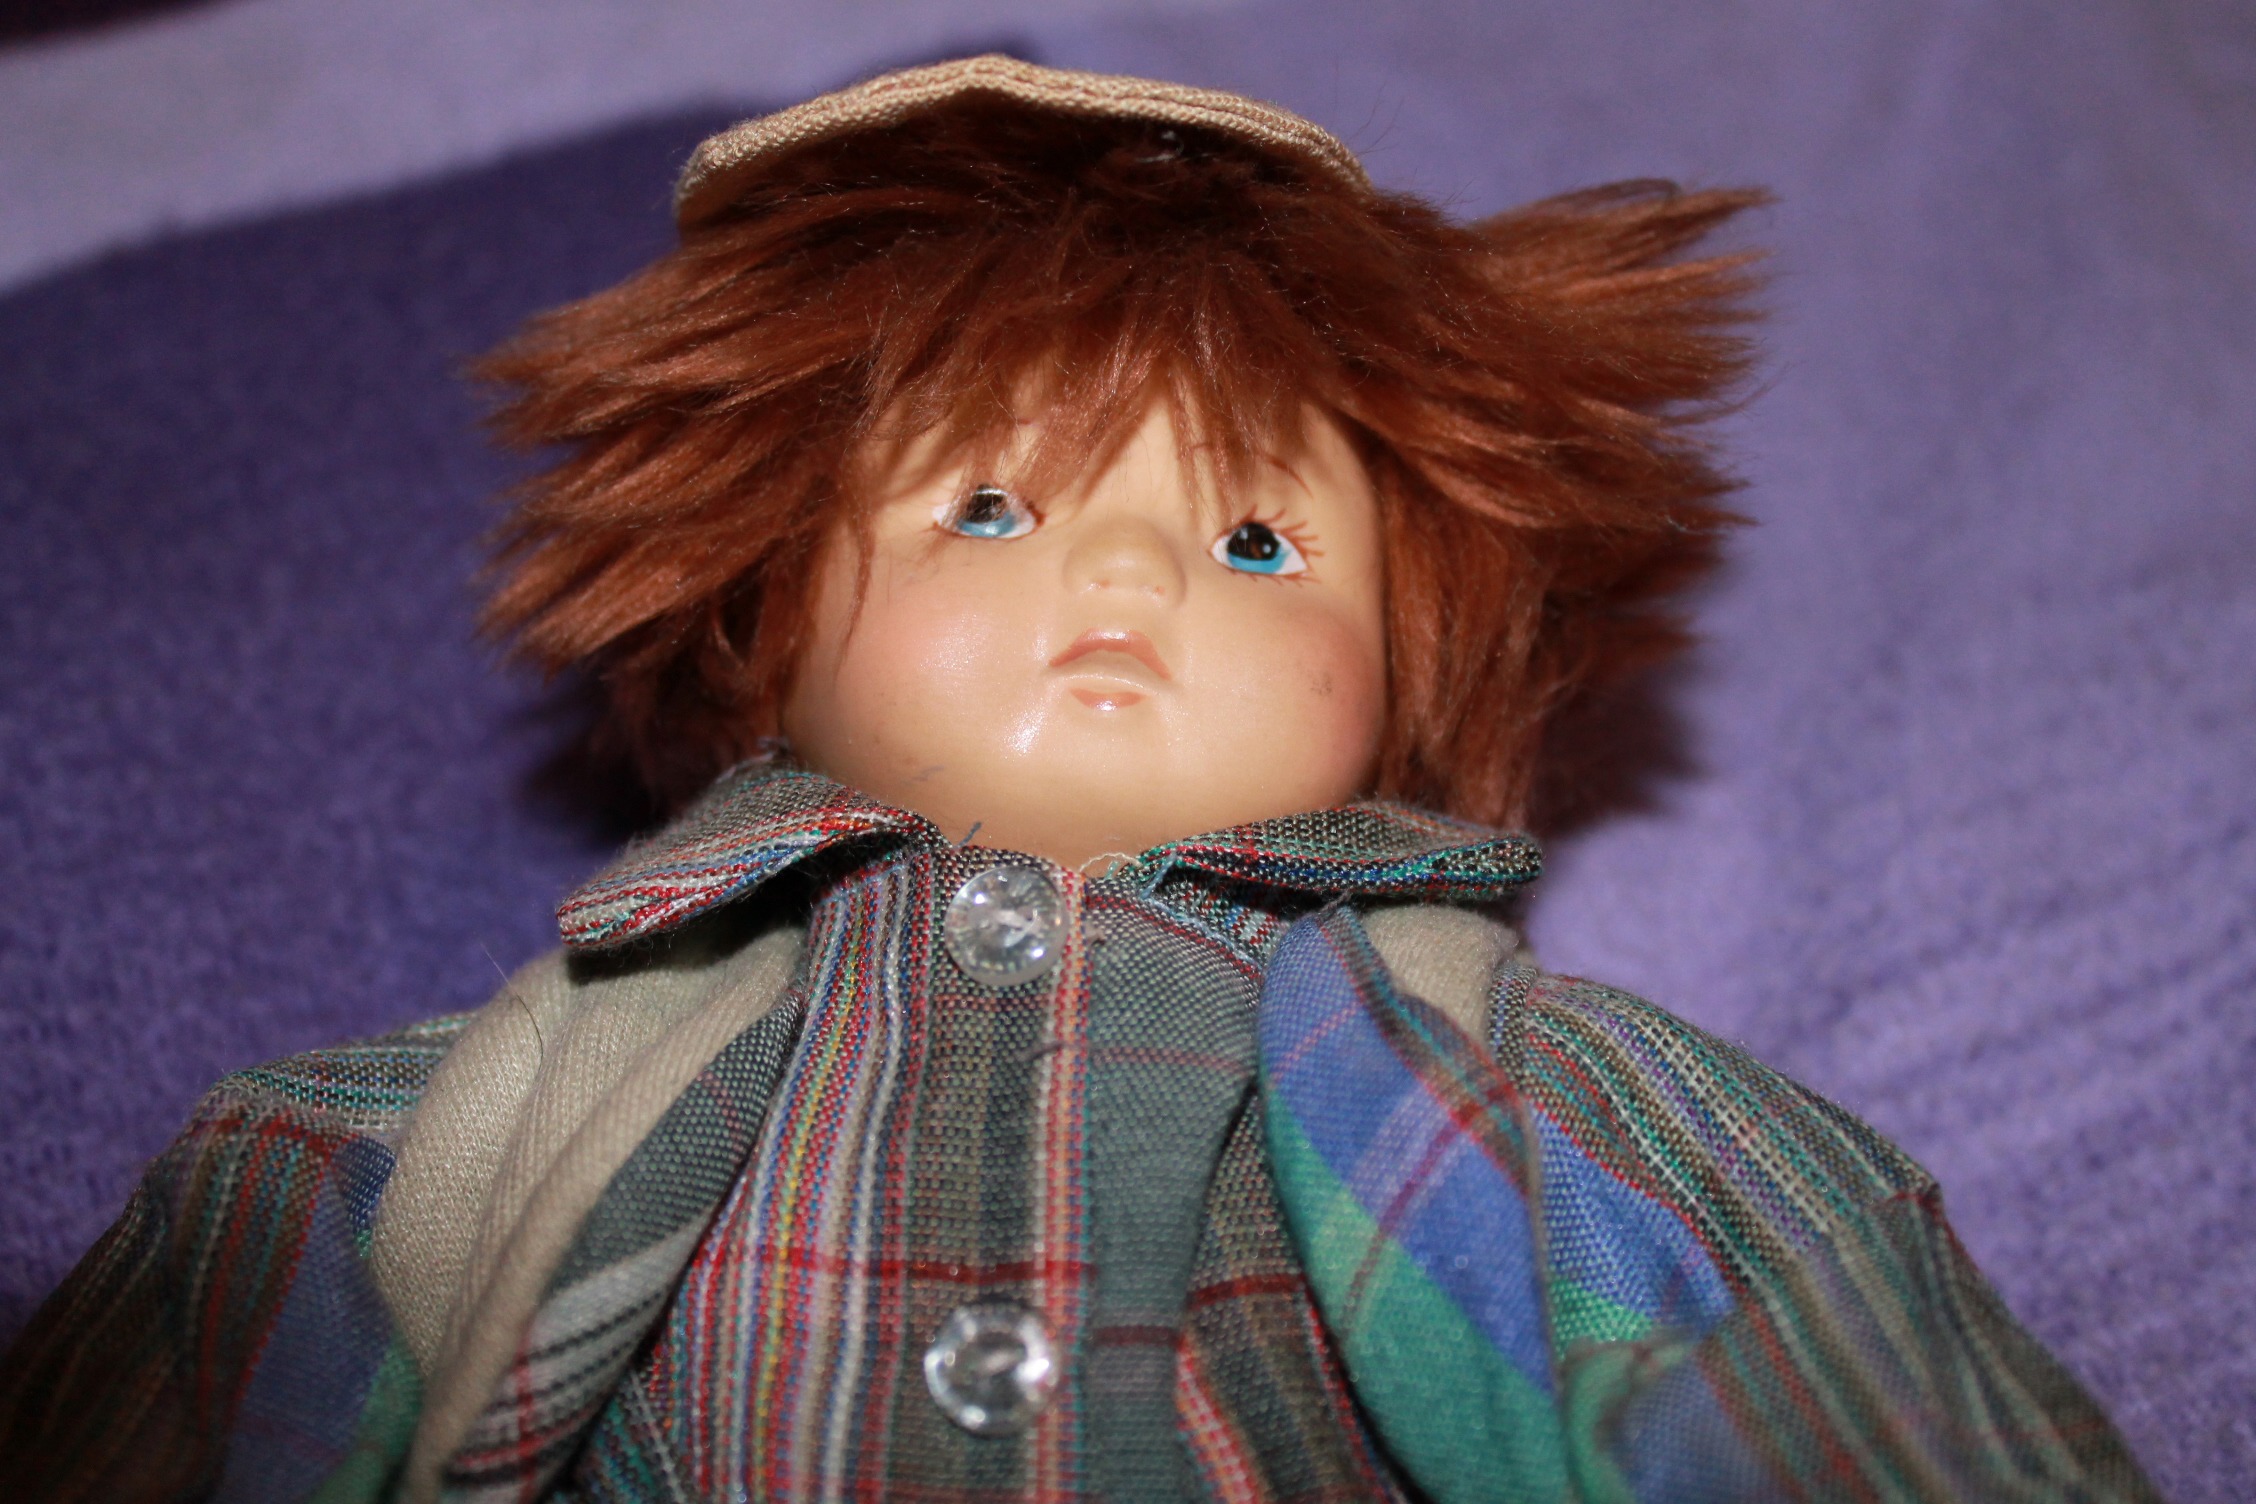
boy, blue, toy, face, doll, dress, eye, head, skin, porcelain